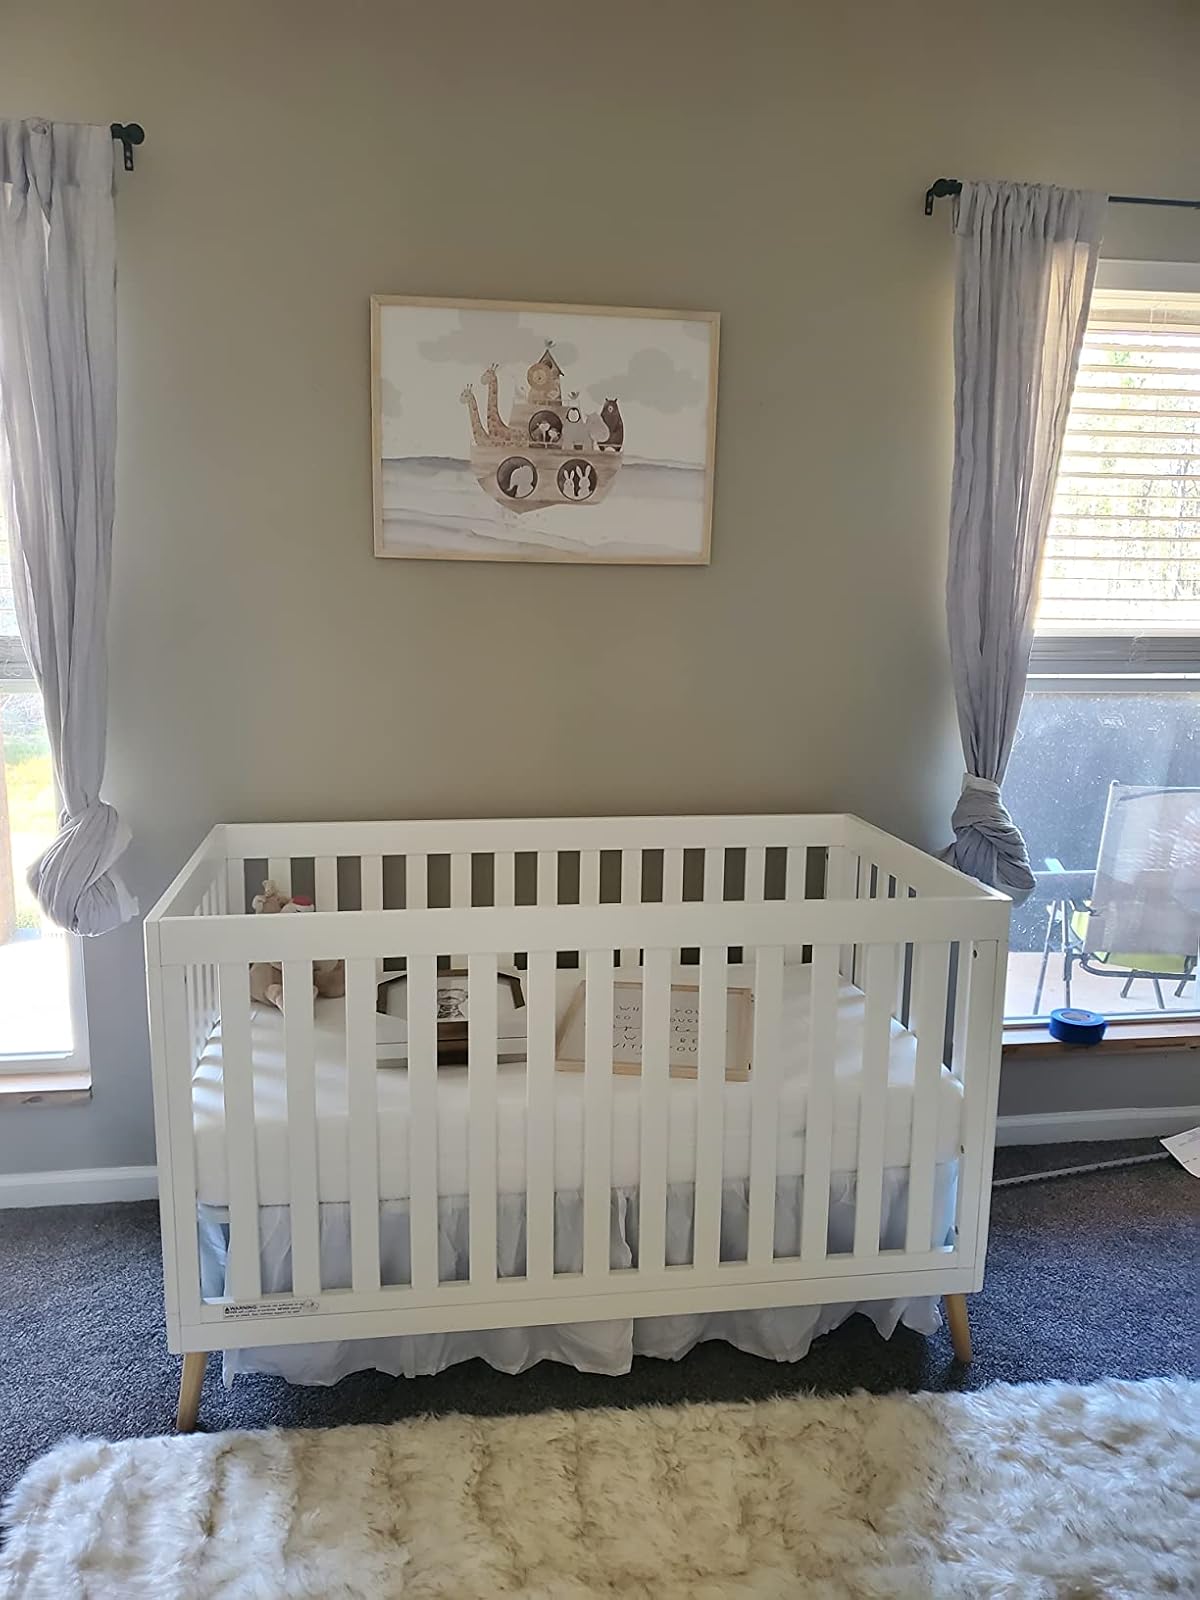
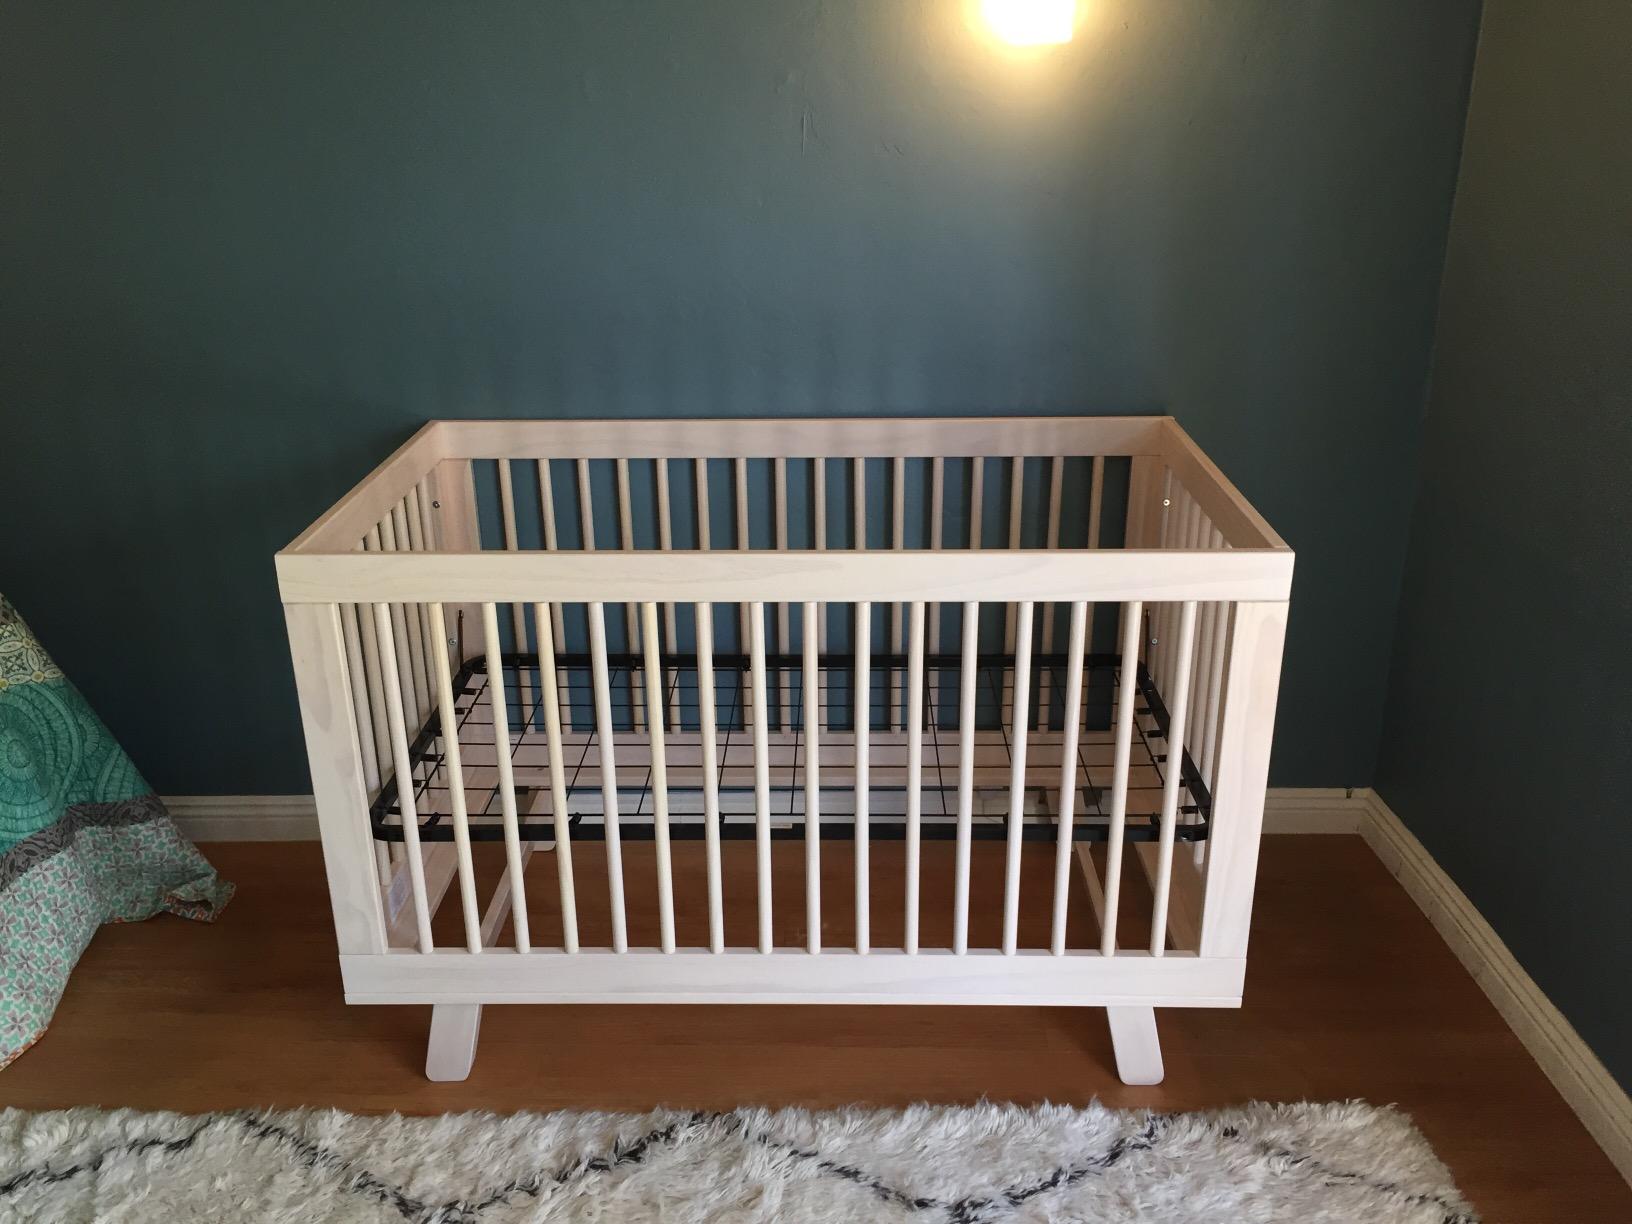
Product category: products_crib
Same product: no